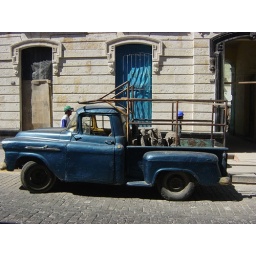
car used by building constructors to transport rocks